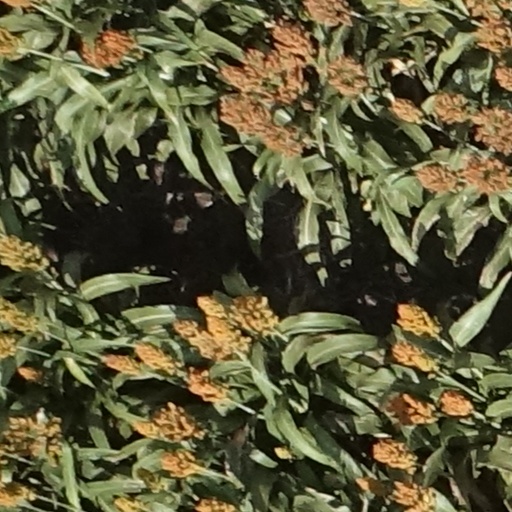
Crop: sorghum